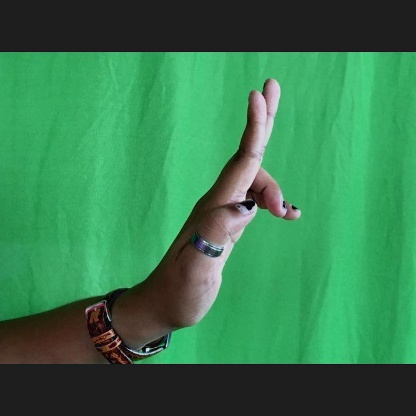
Mudra: Ardhapathaka